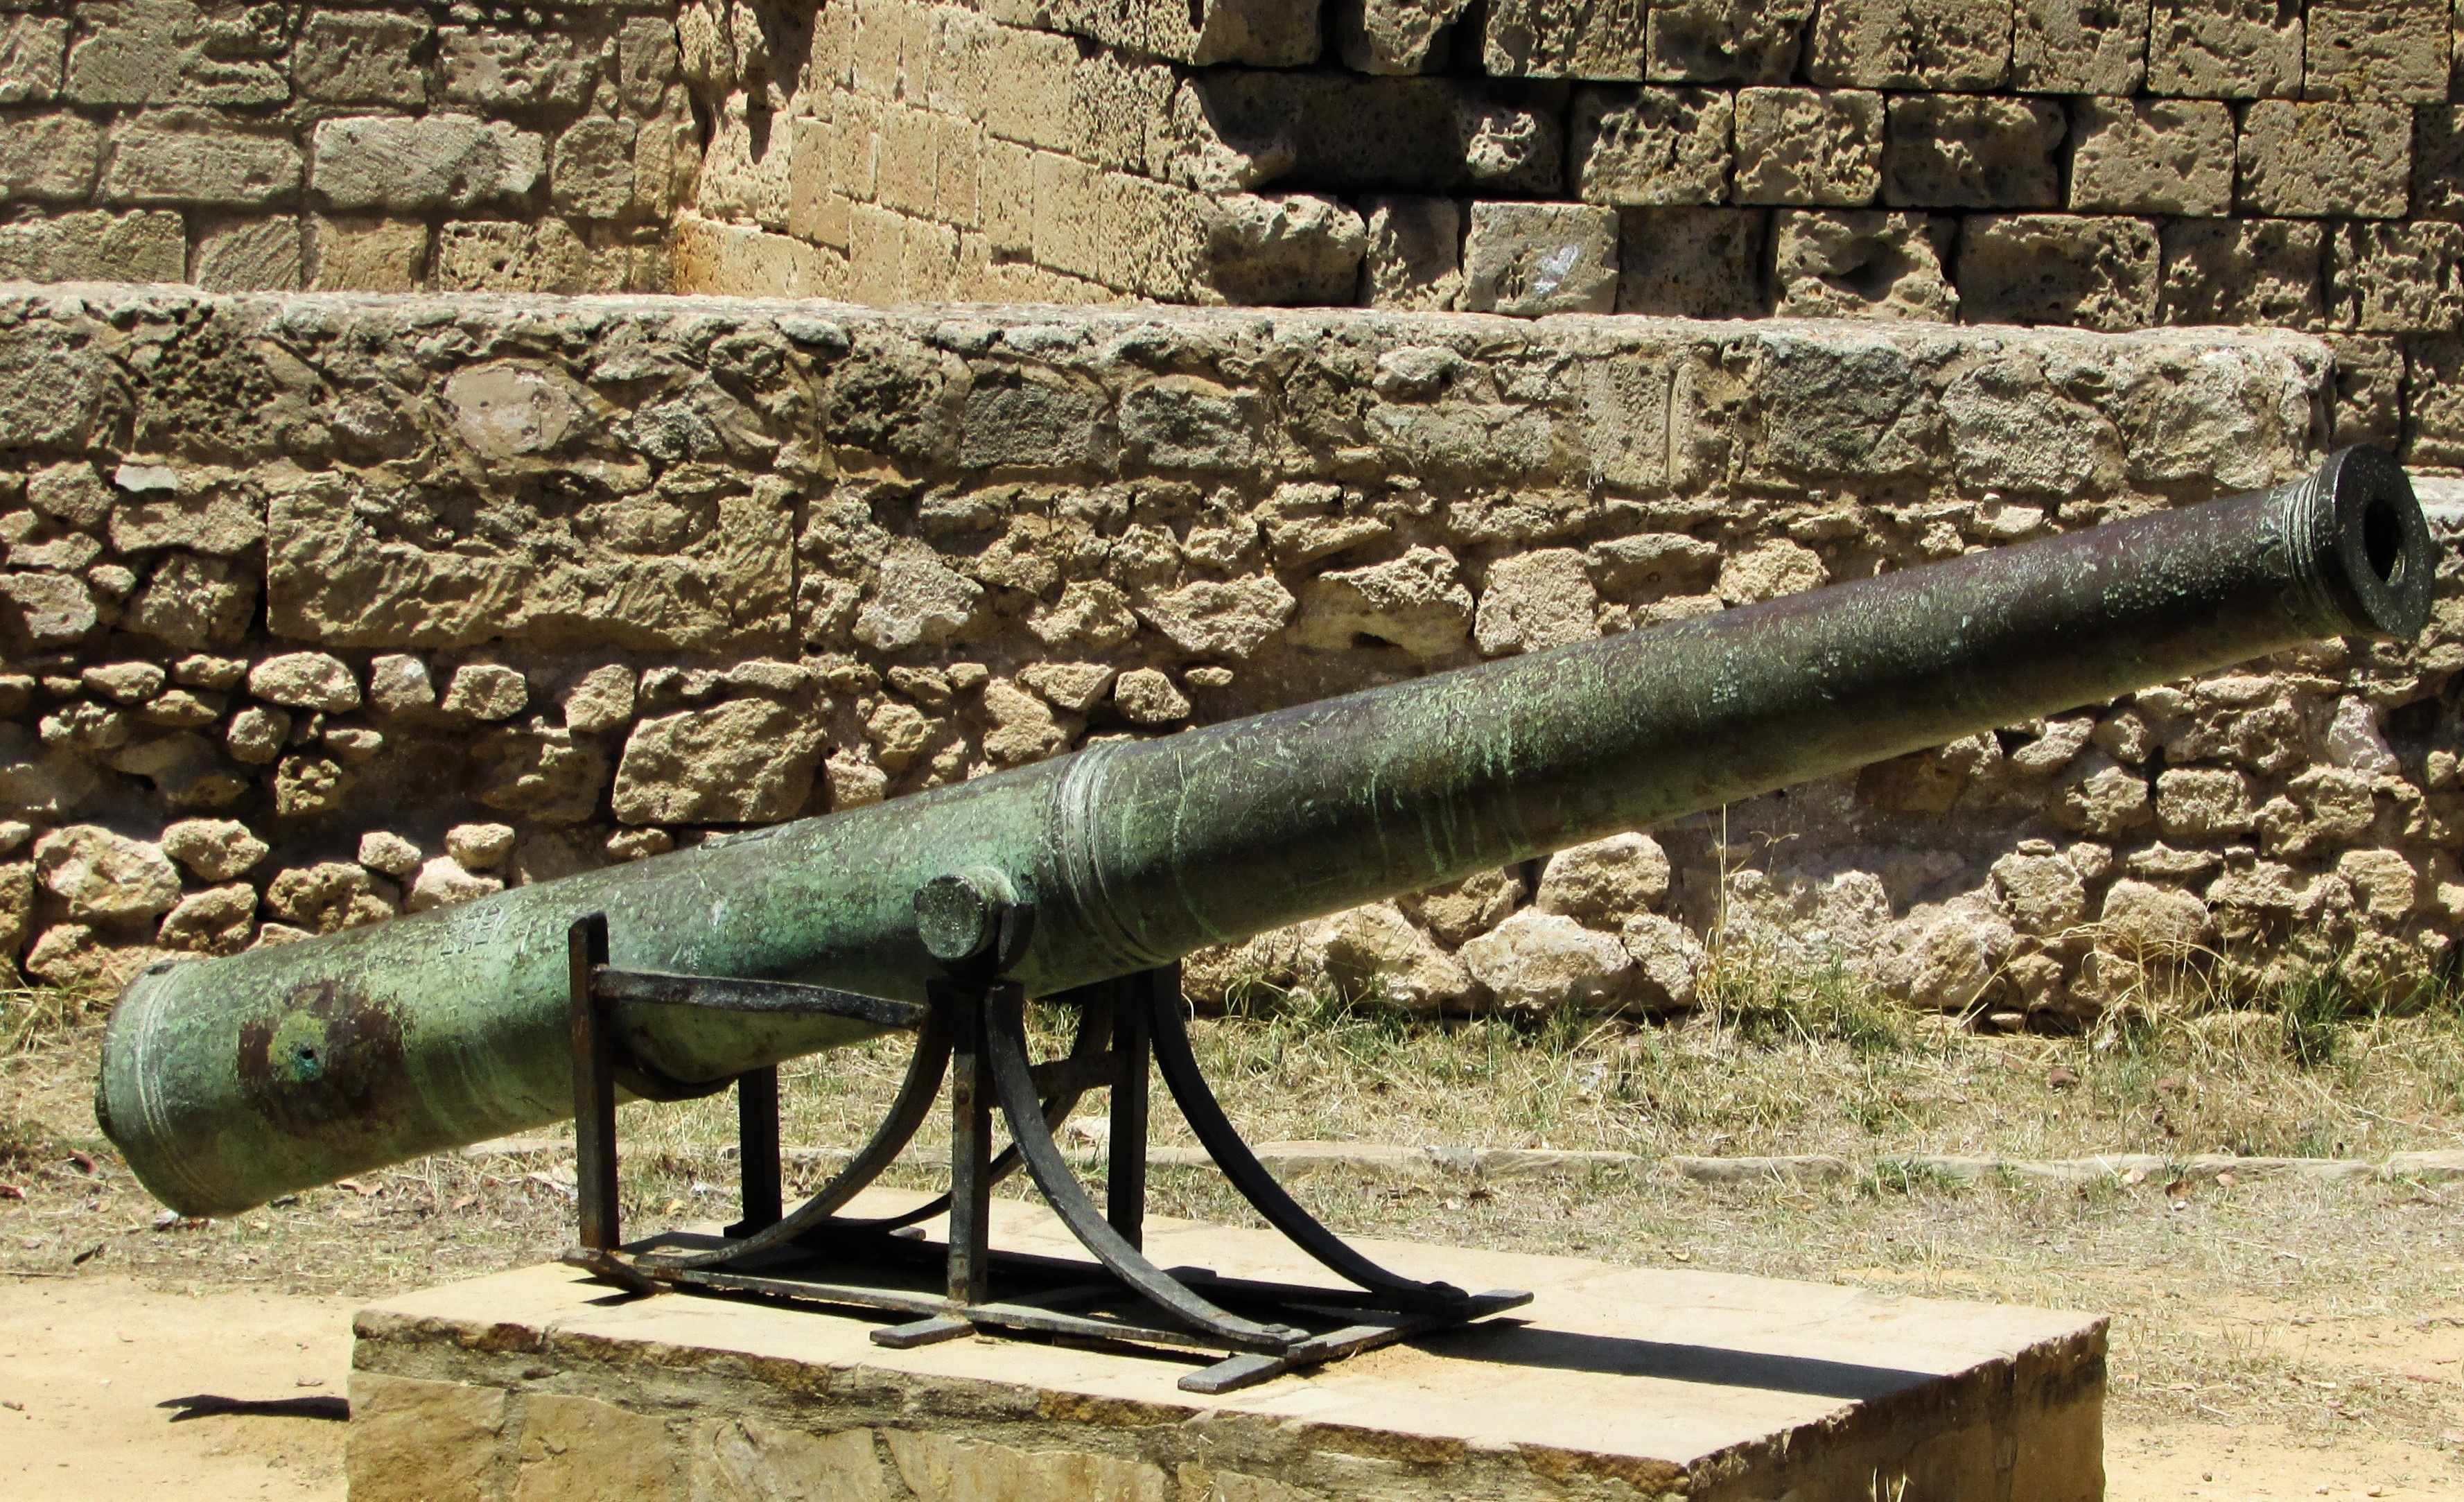
wood, statue, fortification, weapon, sculpture, war, fortress, temple, history, cannon, carving, cyprus, defense, famagusta, ancient history